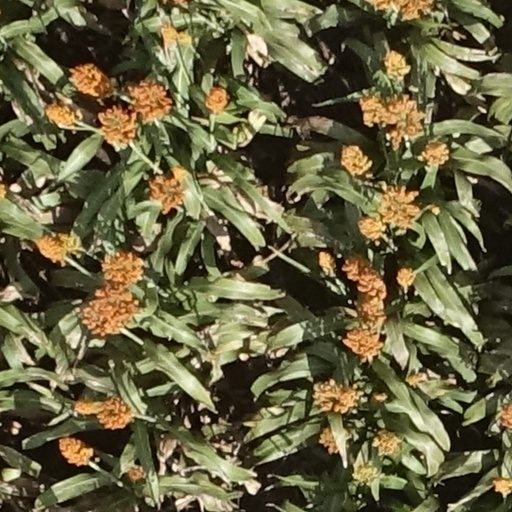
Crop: sorghum